Mortlake Dispatch

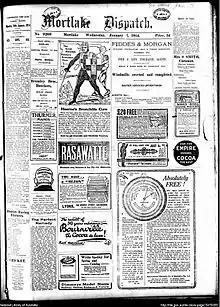
Front page of "Mortlake Dispatch", 7 January 1914

The "Mortlake Dispatch" was first published in 1869 using the title "Mortlake Dispatch: and commercial, agricultural, and pastoral advertiser". By 1883, William Manson was the owner and in 1884 the newspaper name was shortened and the subtitle removed. Following William's death in 1903, his son John William Manson became editor. Within a few years John also died and his sister Mary Swinton Manson became the printer and publisher and her mother Mary Manson was the proprietor. Mary Swinton Manson married William Bray who became the newspaper proprietor on her death in 1943. On William's death in 1962 ownership passed to William and Mary Swinton's daughter Bonds Manson Bray. In 1967 records indicate that Miss Bray sold the newspaper to Ian Barker (Dandenong Journal, Foster Mirror) before the Western District Newspapers took over ownership in 1970.